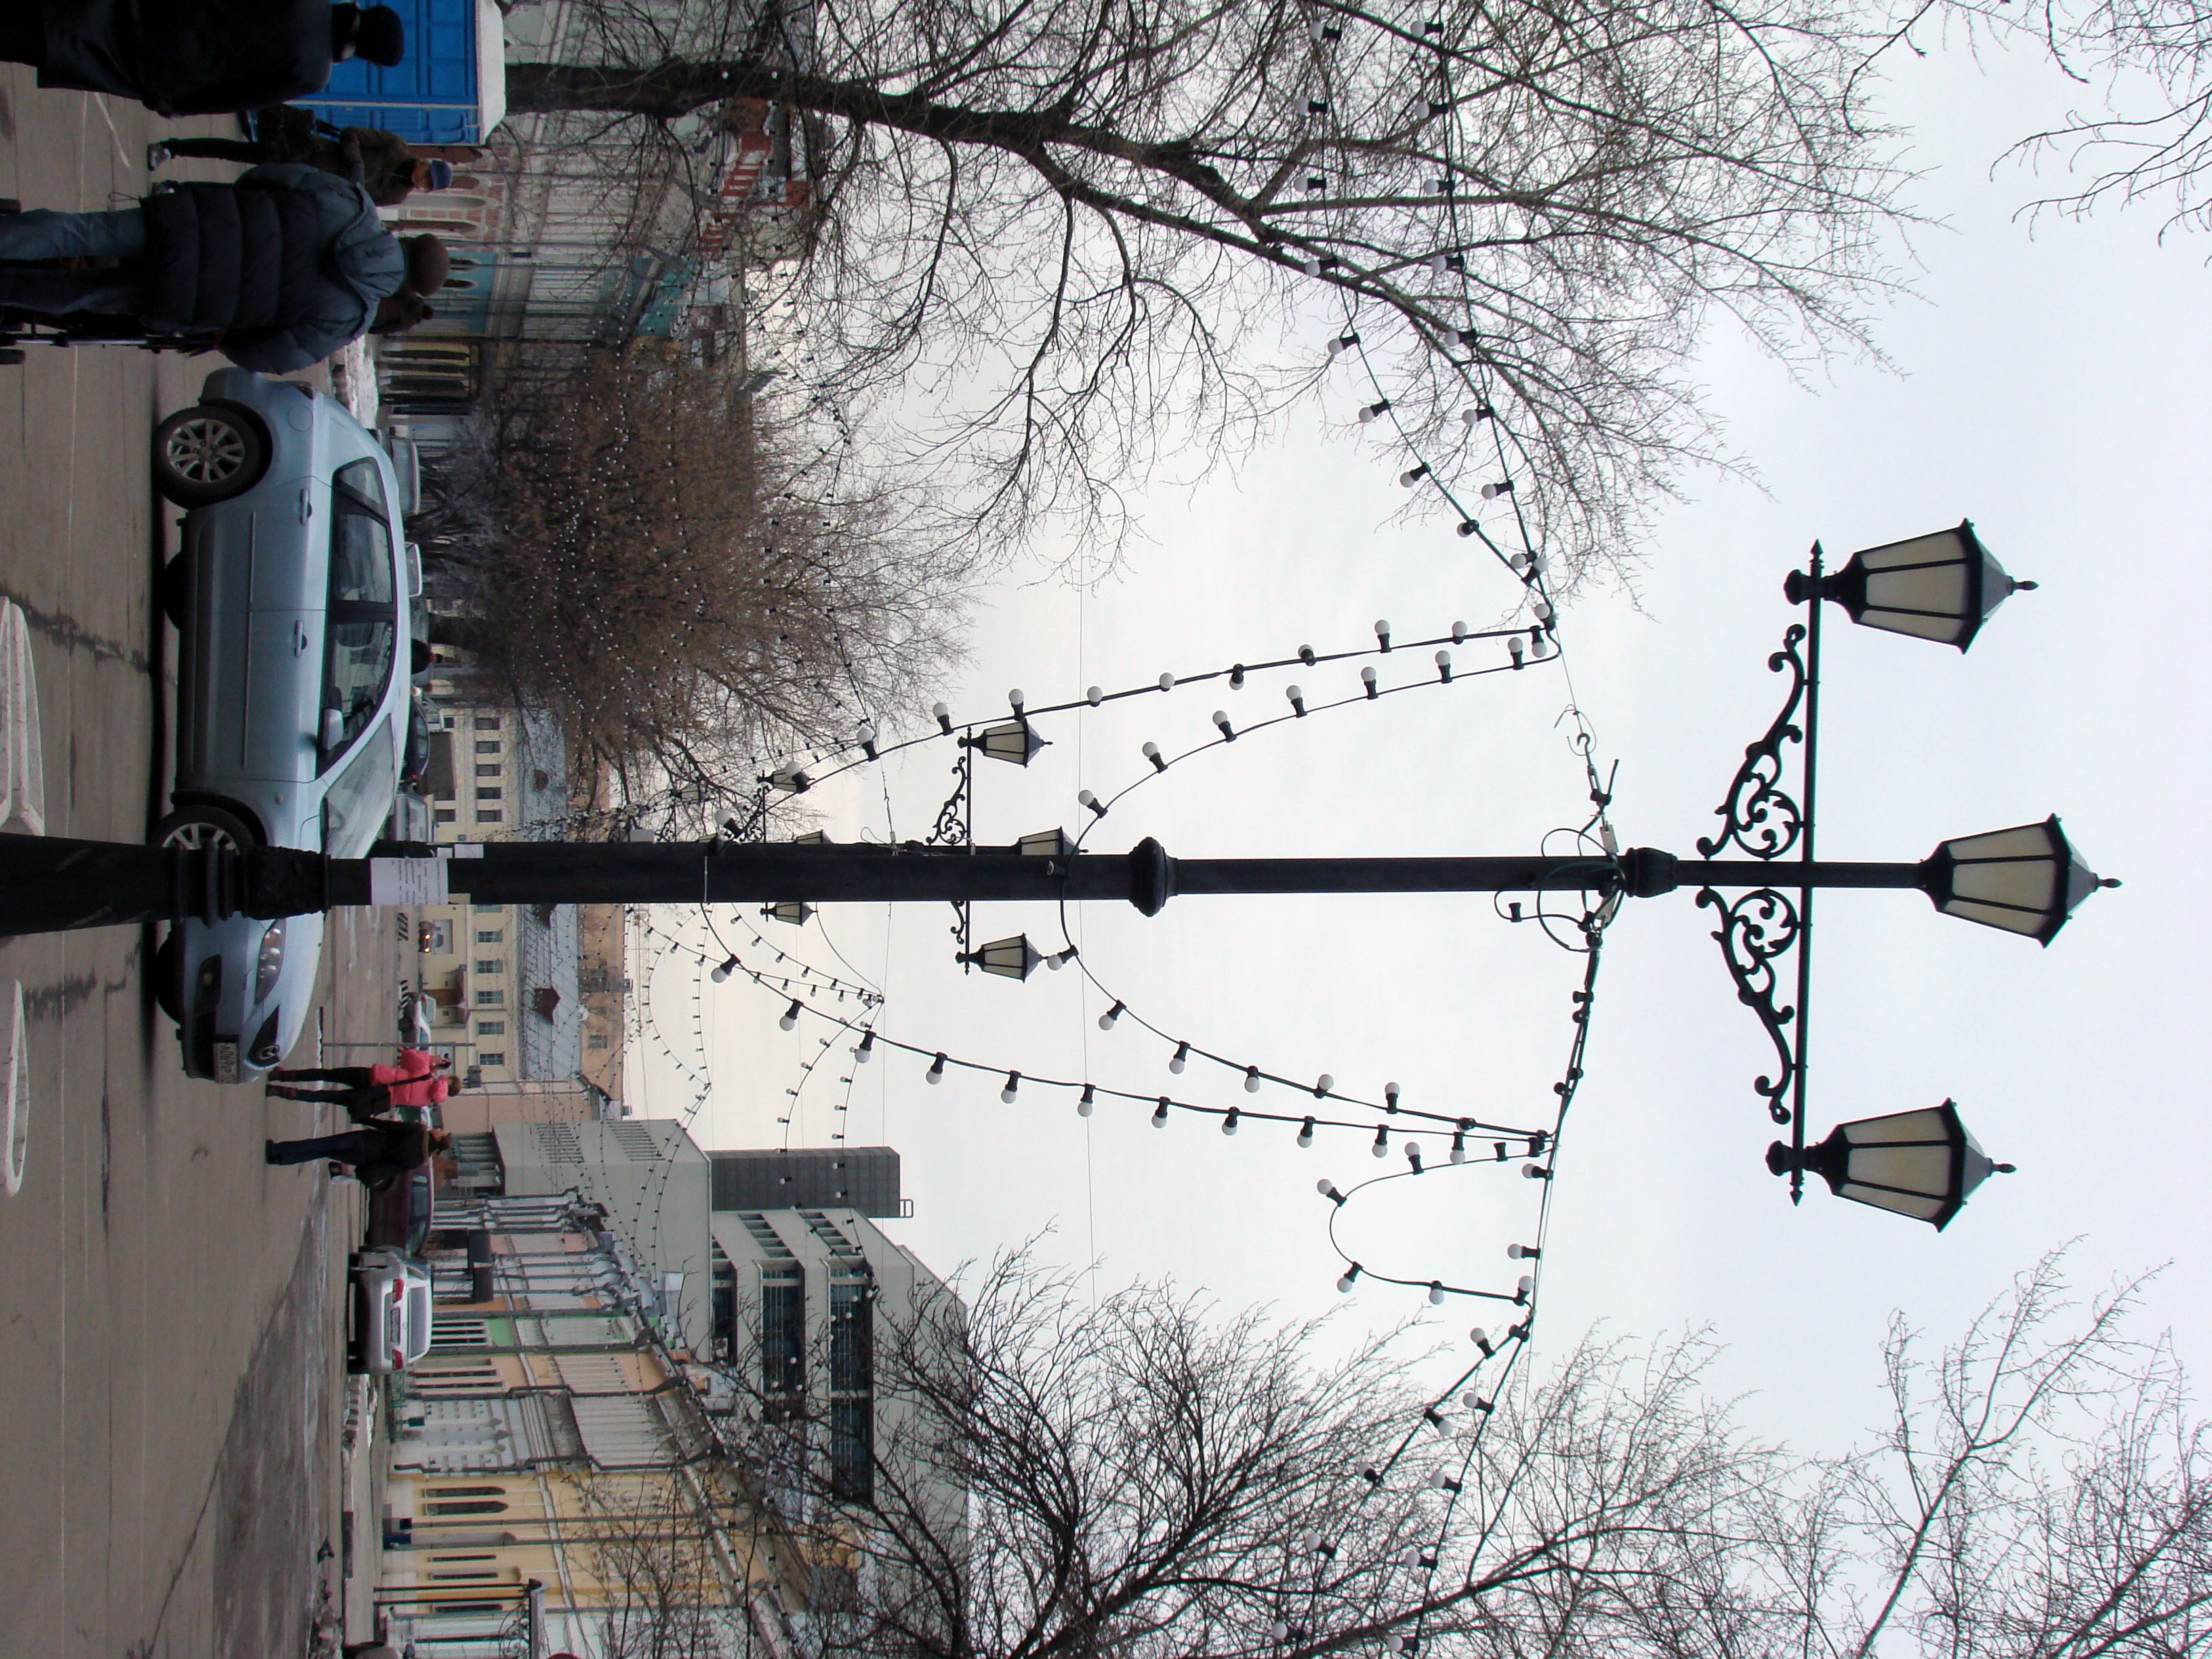
snow, winter, city, cityscape, electricity, lighting, traffic light, cool image, light fixture, sony, moscow, russia, cityscapes, moskau, moscou, dsc, h9, dsch9